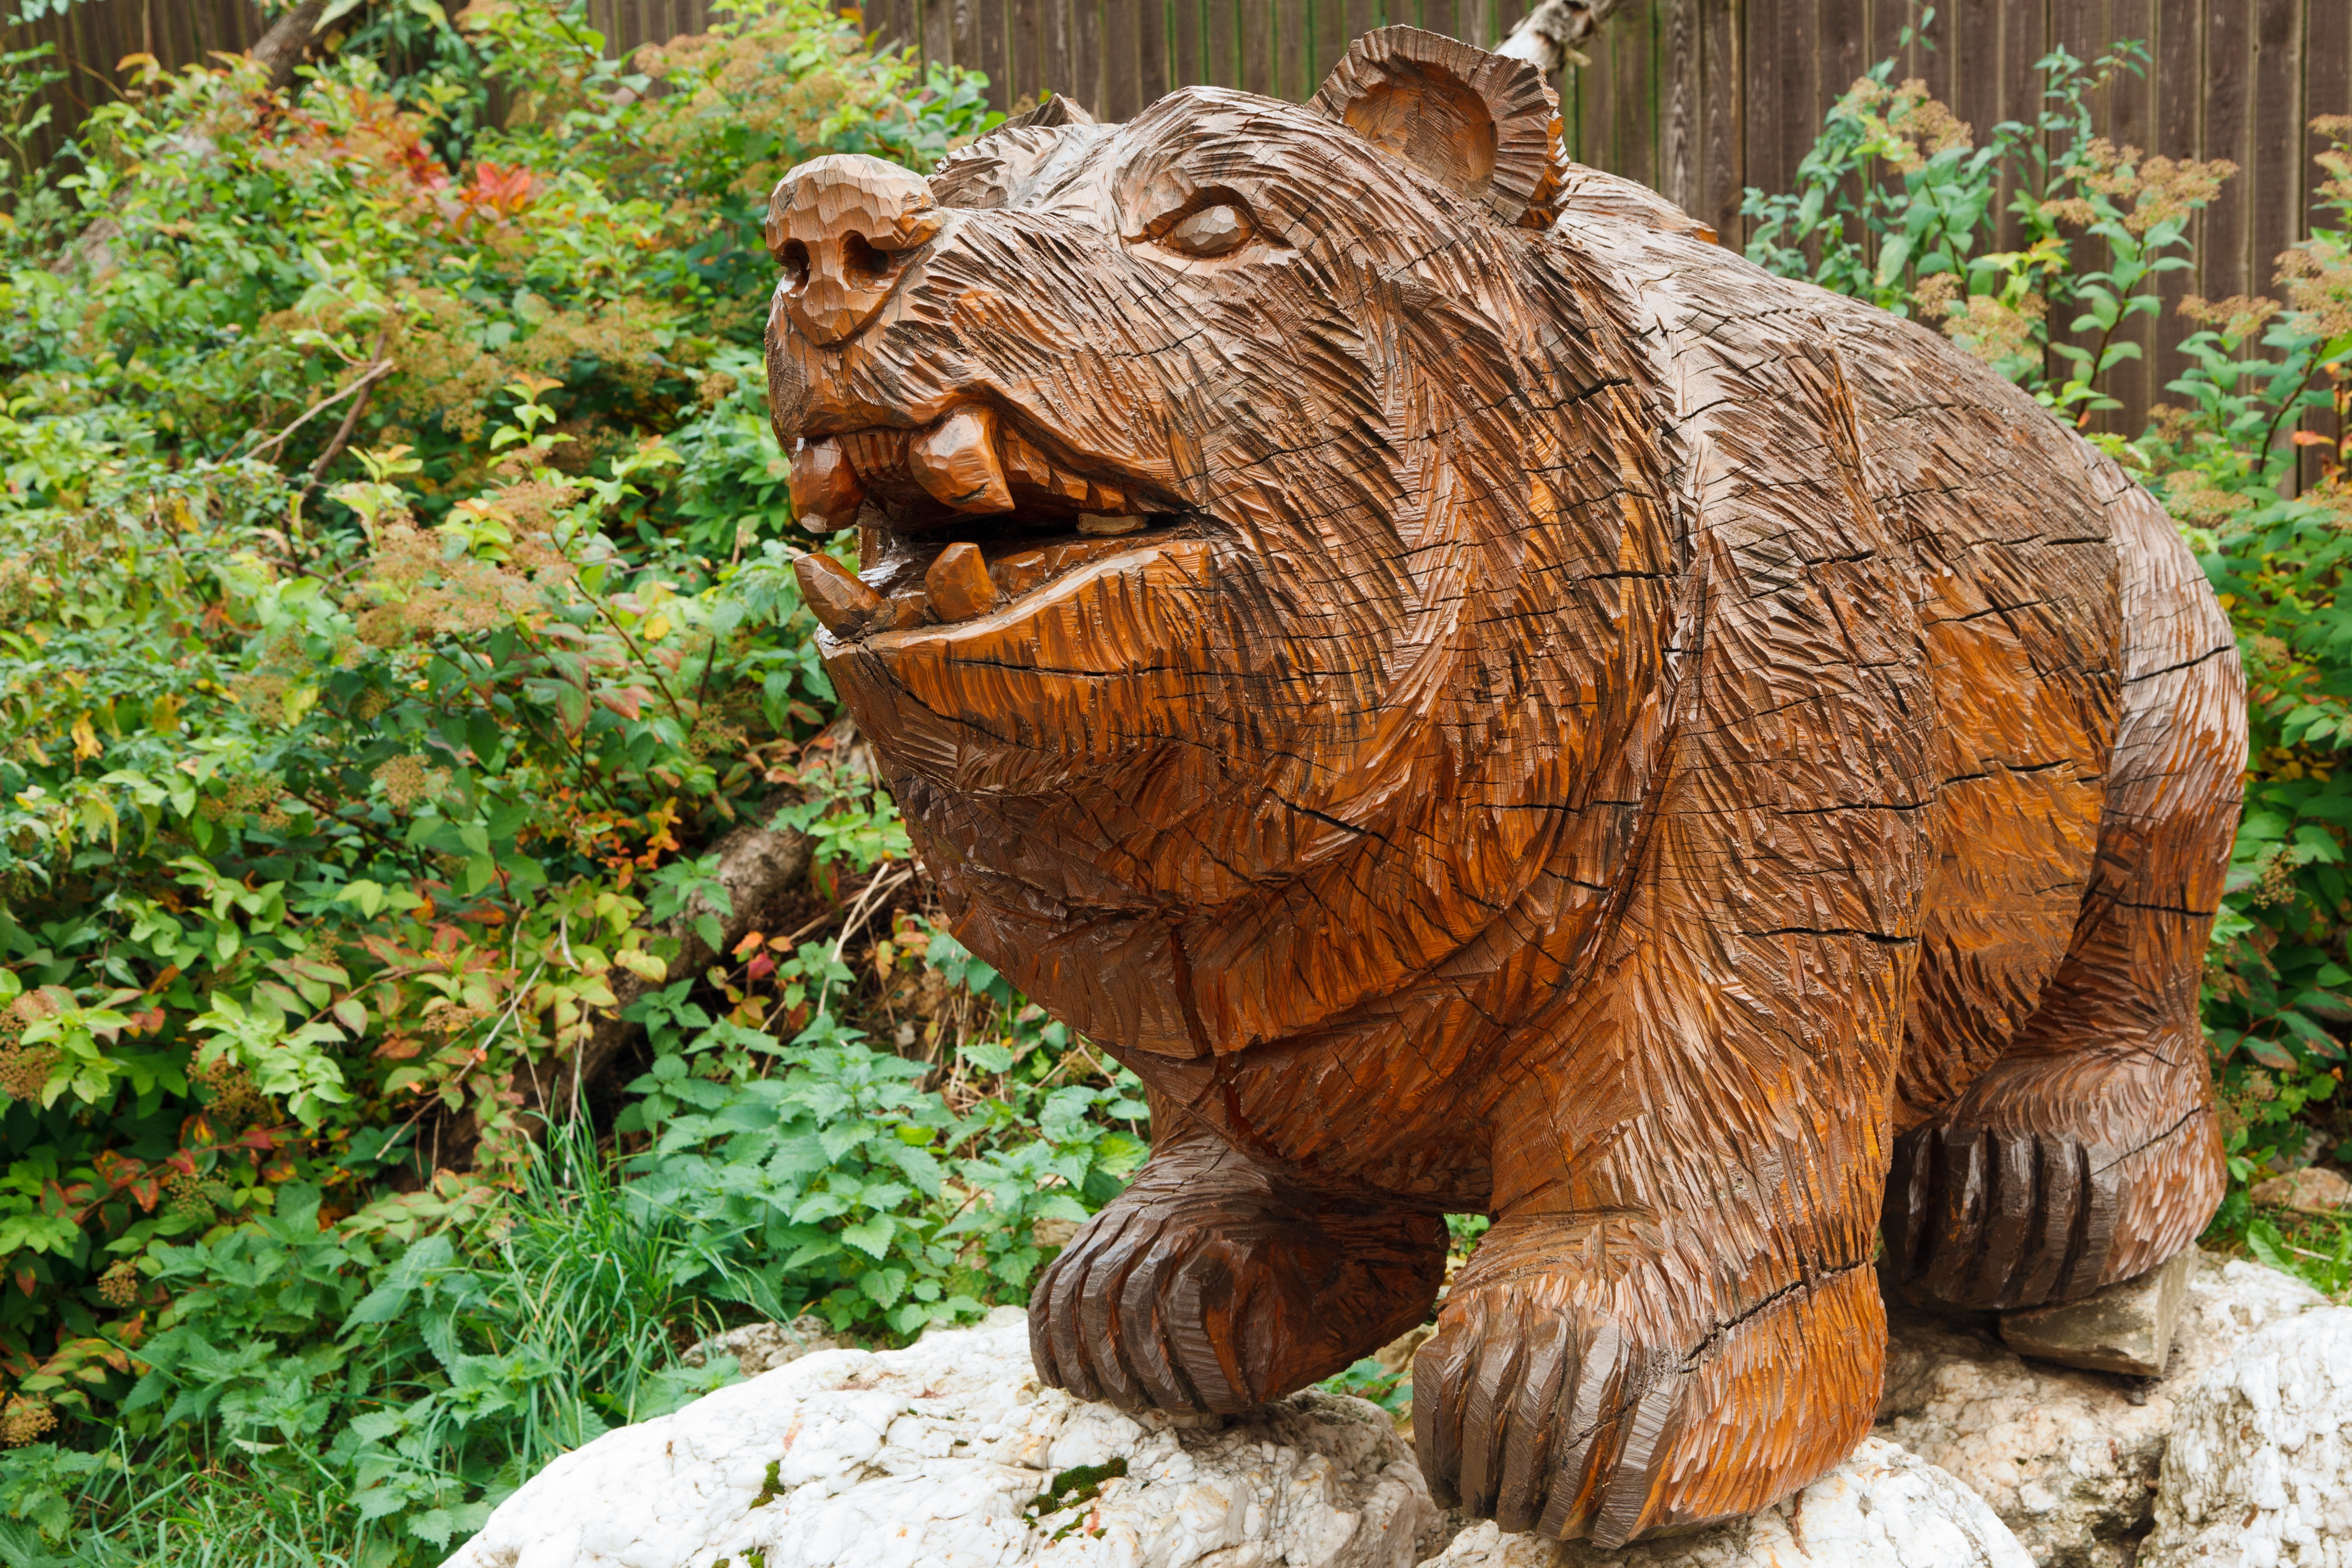
wood, animal, monument, bear, wildlife, statue, zoo, jungle, brown, craft, sculpture, art, wooden, expression, carved, carving, teddy, chainsaw carving